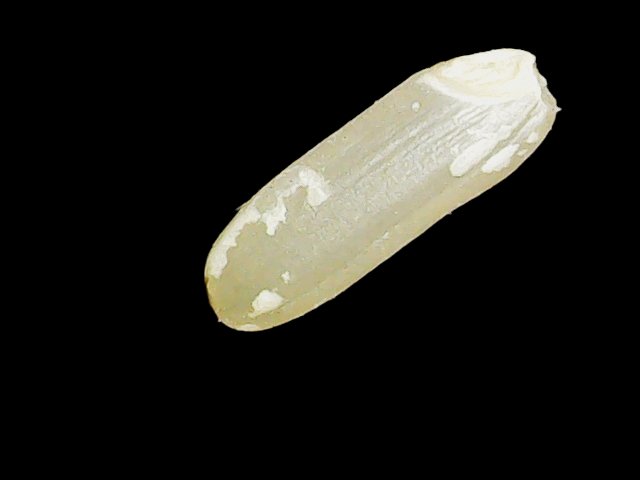
Rice variety: Binadhan17